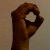
The image shows a hand gesture representing the letter 'O' in Indian Sign Language.